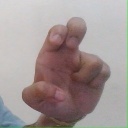
अक्षर: अ